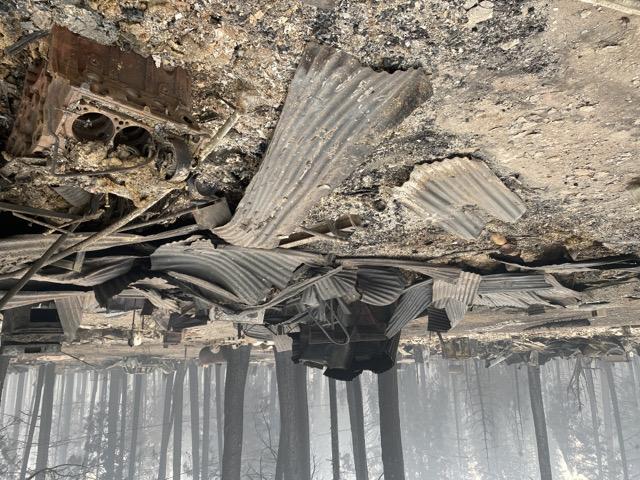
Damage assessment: destroyed